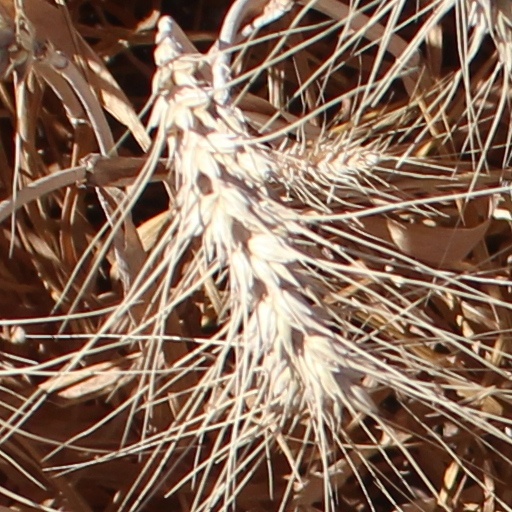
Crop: wheat